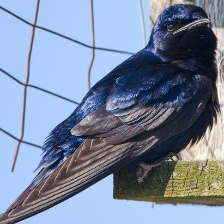
Species: PURPLE MARTIN
Scientific name: PROGNE SUBIS